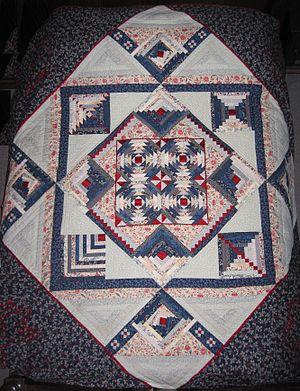
Un patchwork est une technique de couture qui consiste à assembler plusieurs morceaux de tissus de tailles, formes et couleurs différentes pour réaliser différents types d'ouvrages. Le patchwork peut être utilisé pour réaliser plusieurs types d'objets ou d'éléments de literie comme les courtepointes. Par analogie, le mot s'emploie aussi pour un assemblage d'éléments hétéroclites. Exemple : un patchwork de populations.